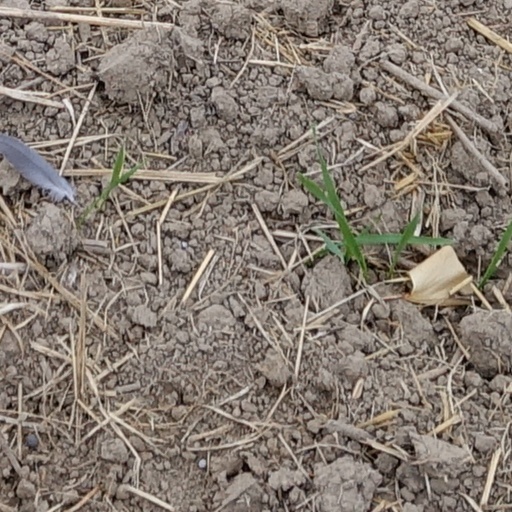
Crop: wheat